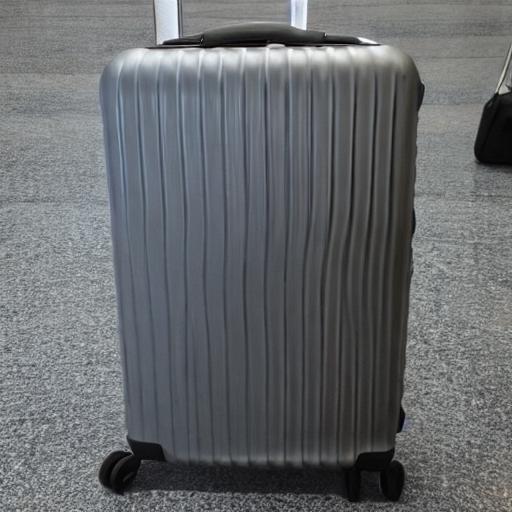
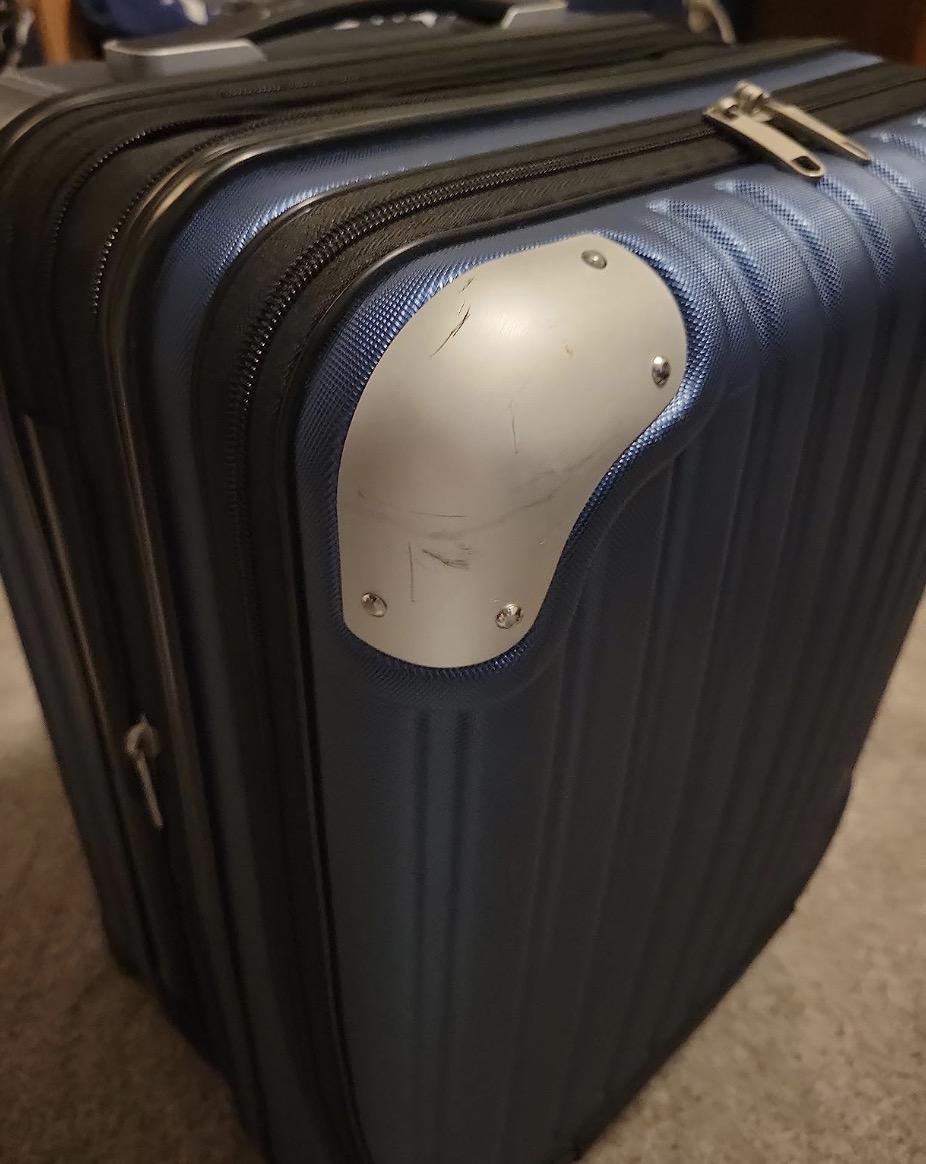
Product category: items_tea
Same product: no